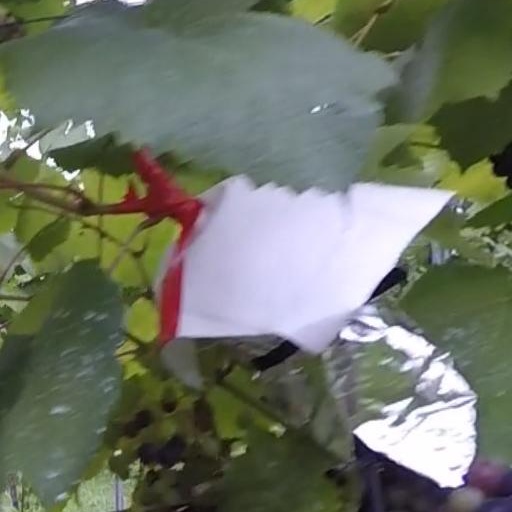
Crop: grape